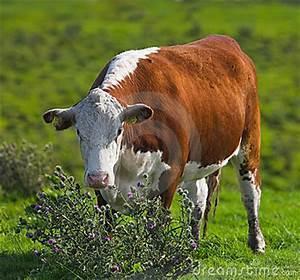
cow